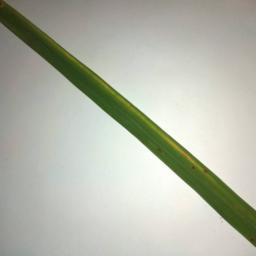
Label: Rice___Brown_Spot